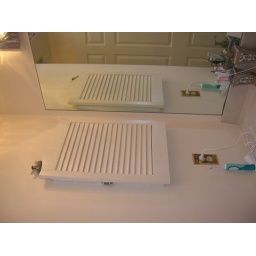
medicine cabinet in the bathroom